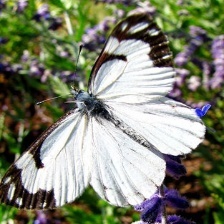
Species: PINE WHITE
Butterfly family (ImageNet category): cabbage_butterfly